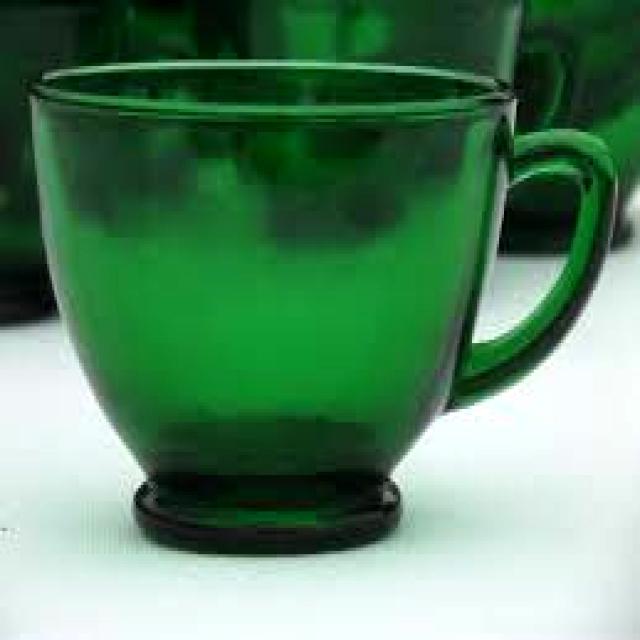
Label: Glass